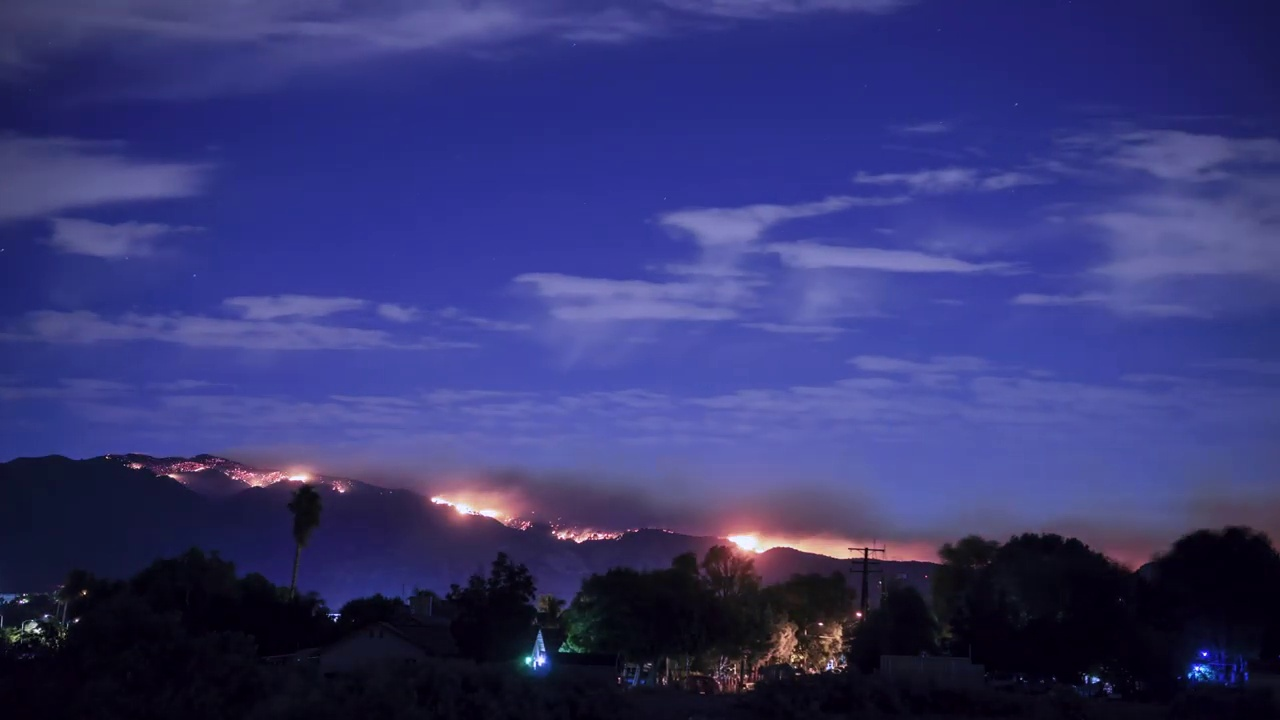
Fire: yes
Smoke: yes